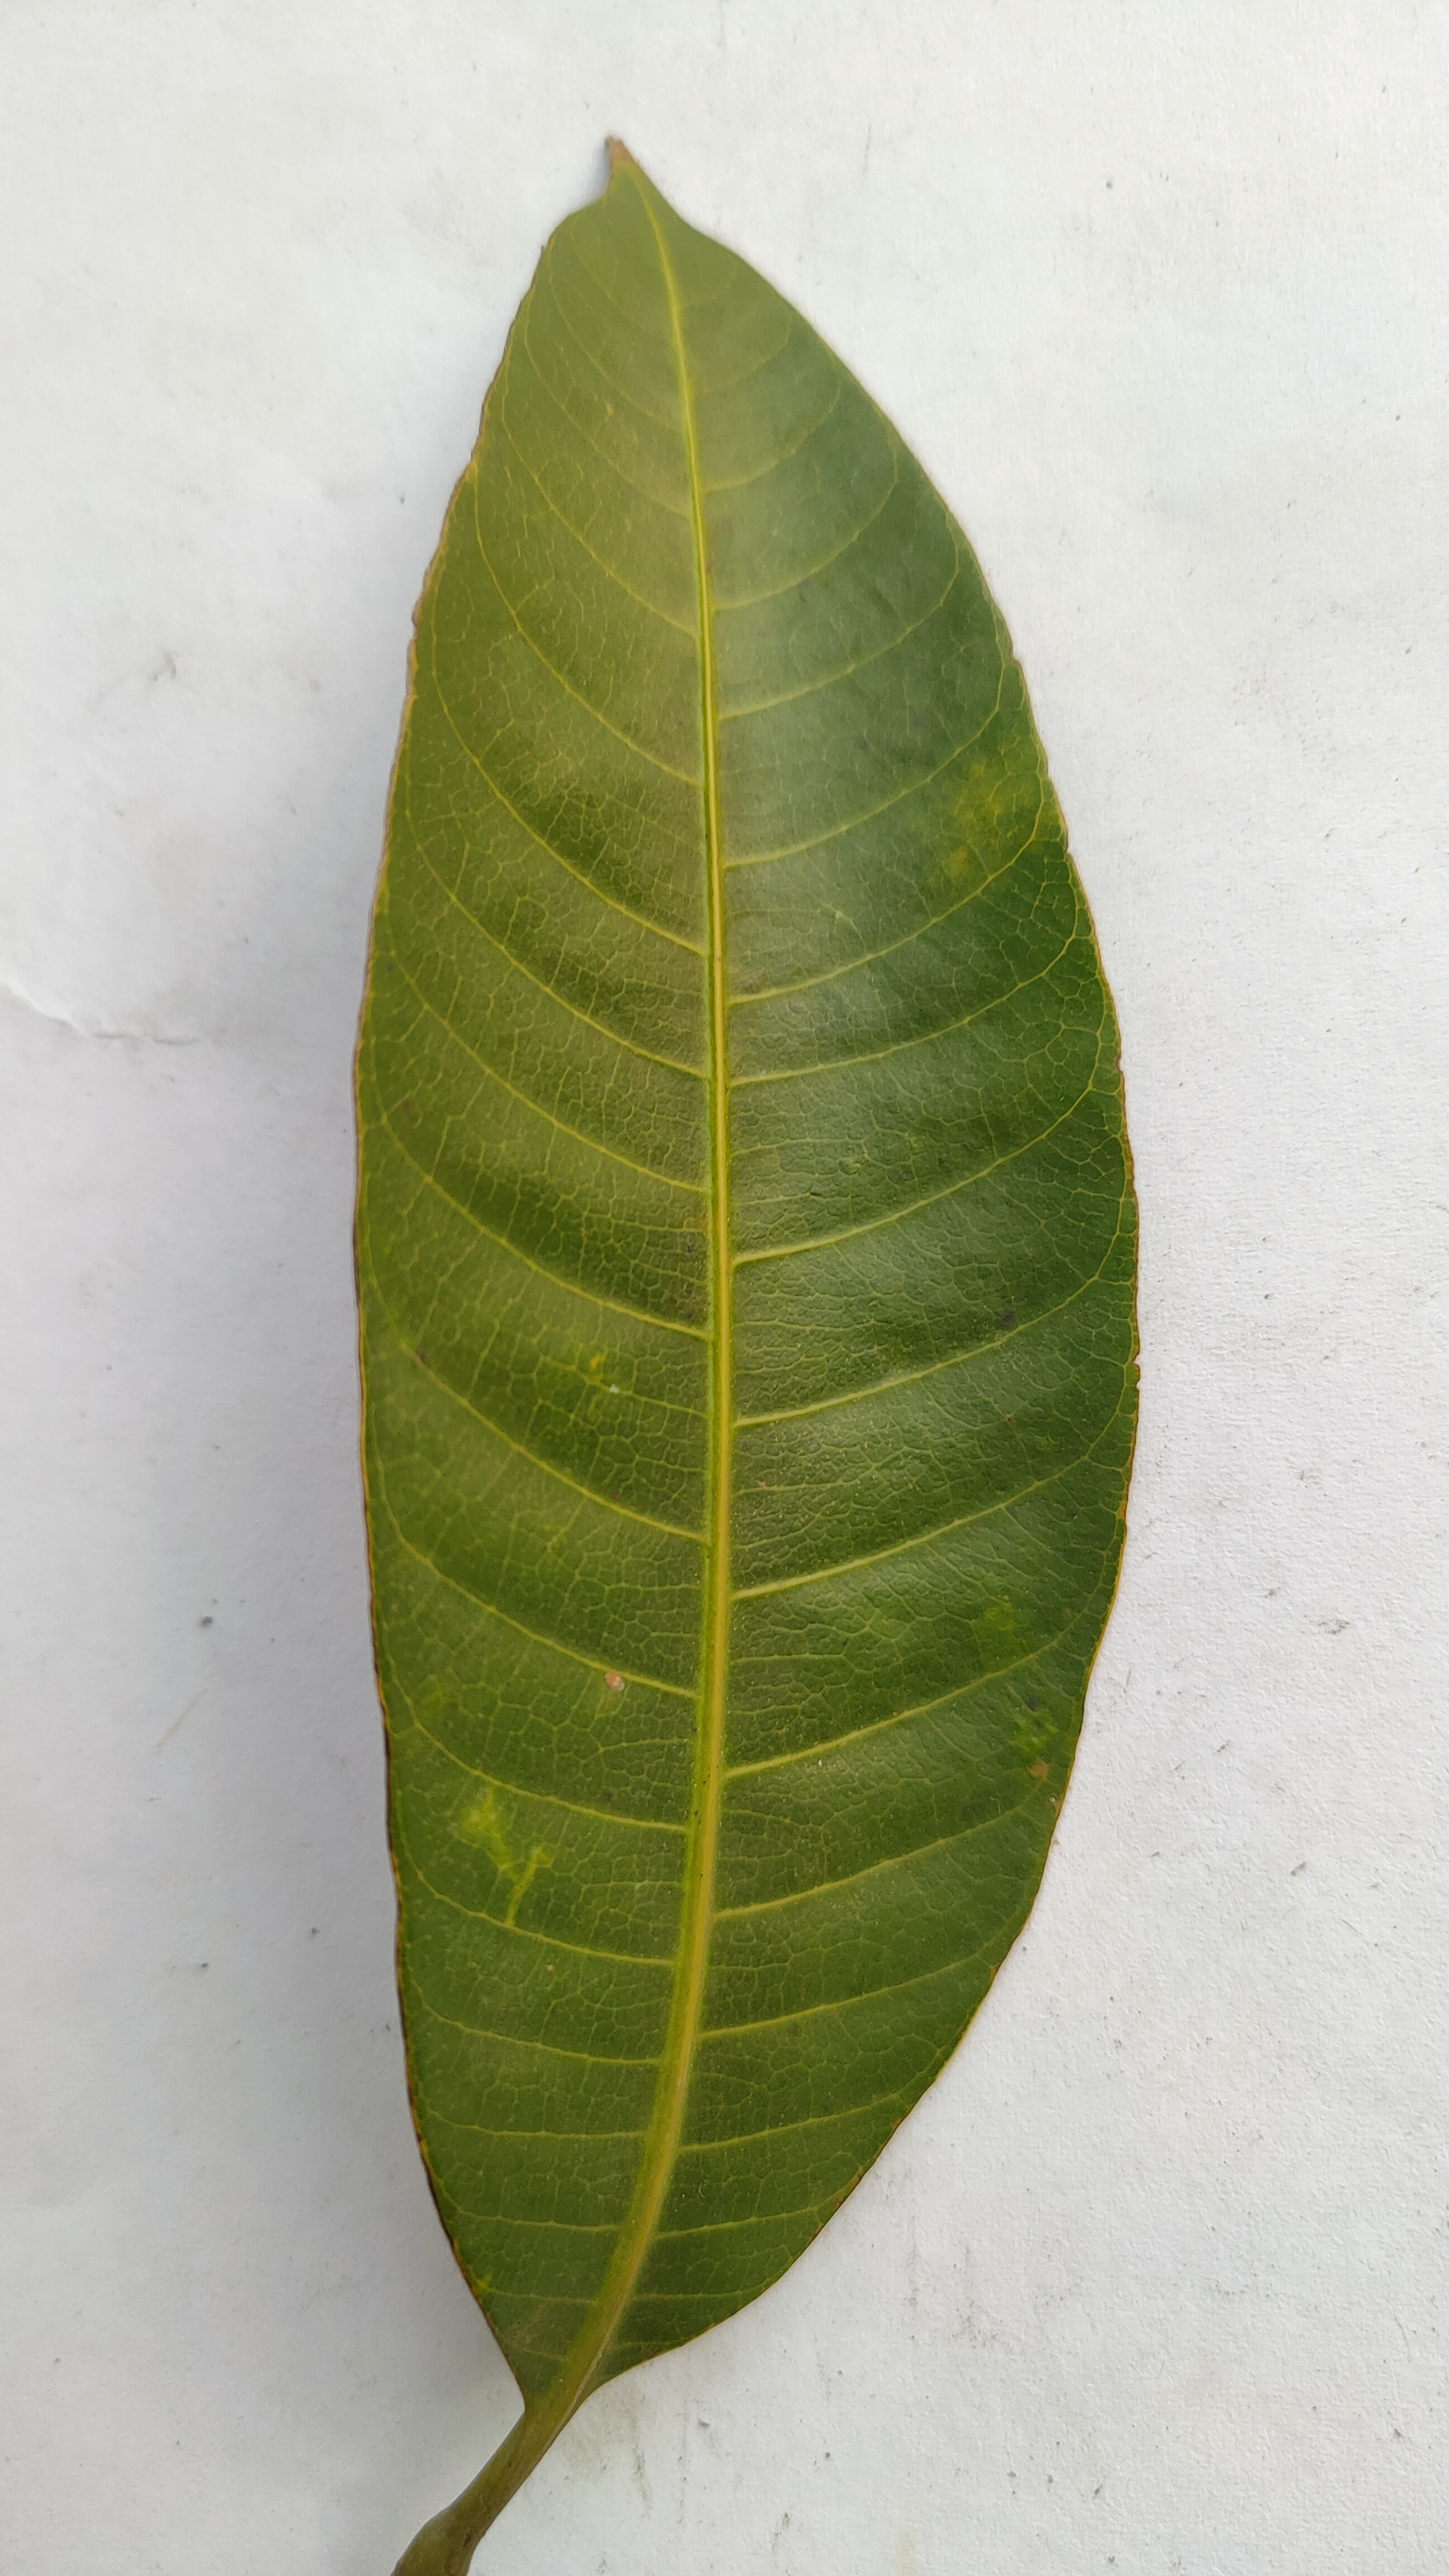
Leaf variety: Mango